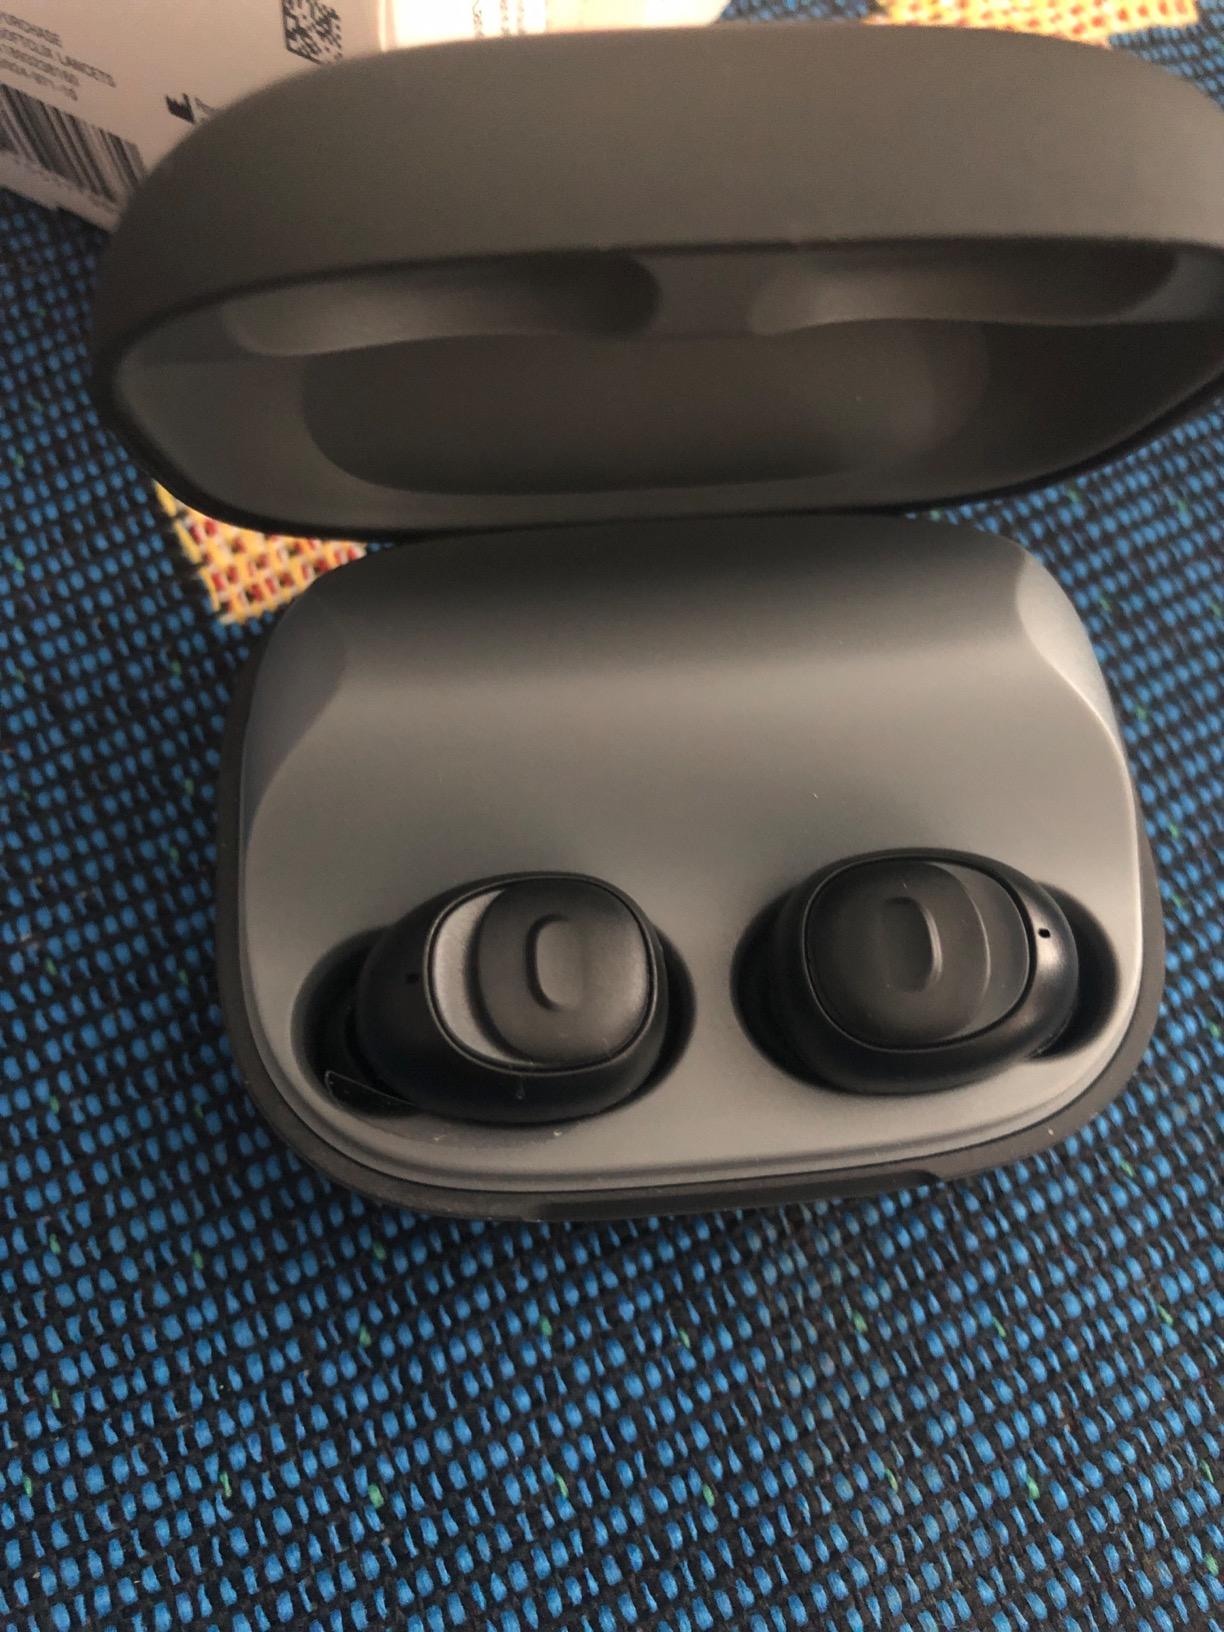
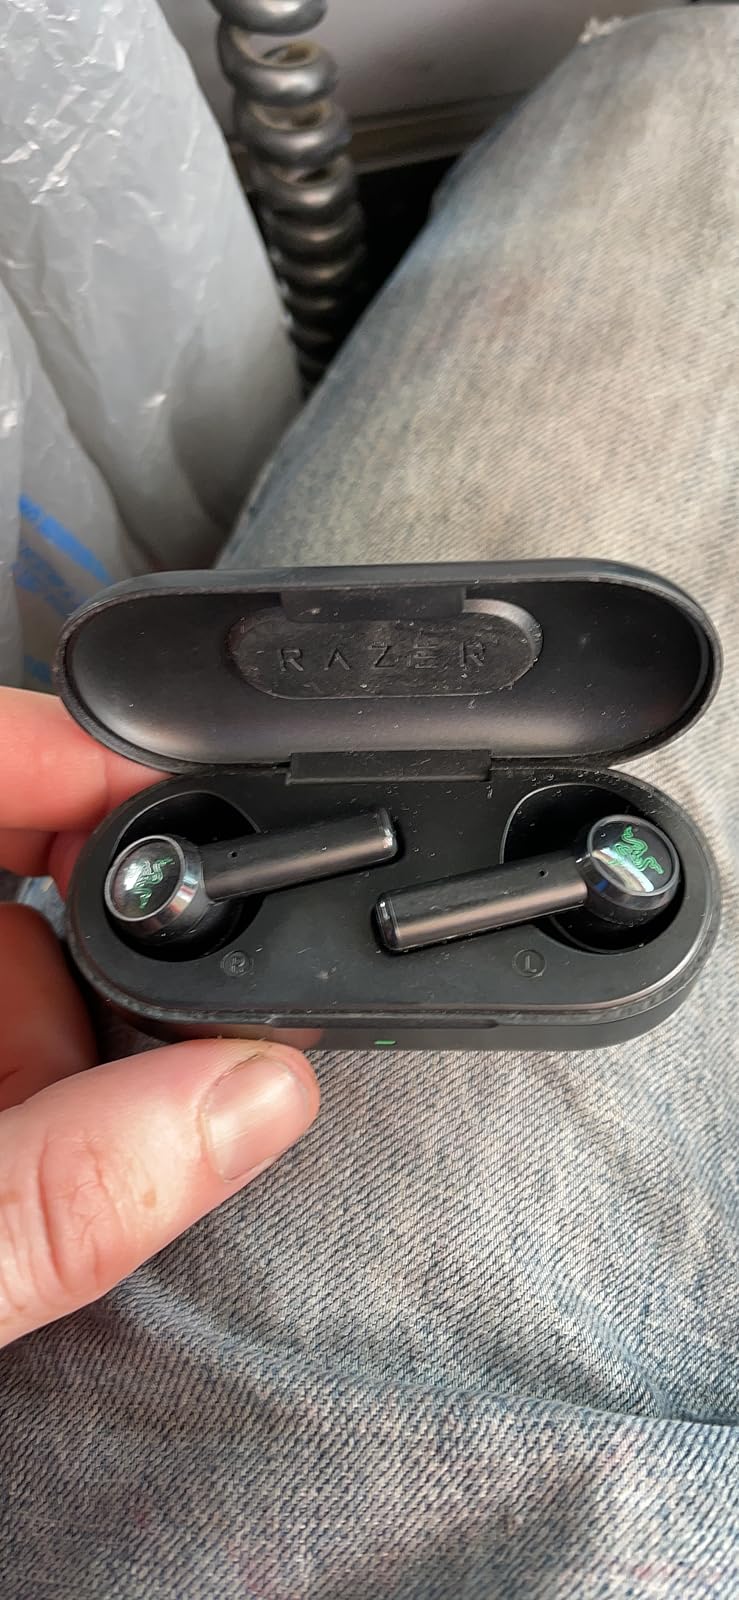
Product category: earbuds
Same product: no